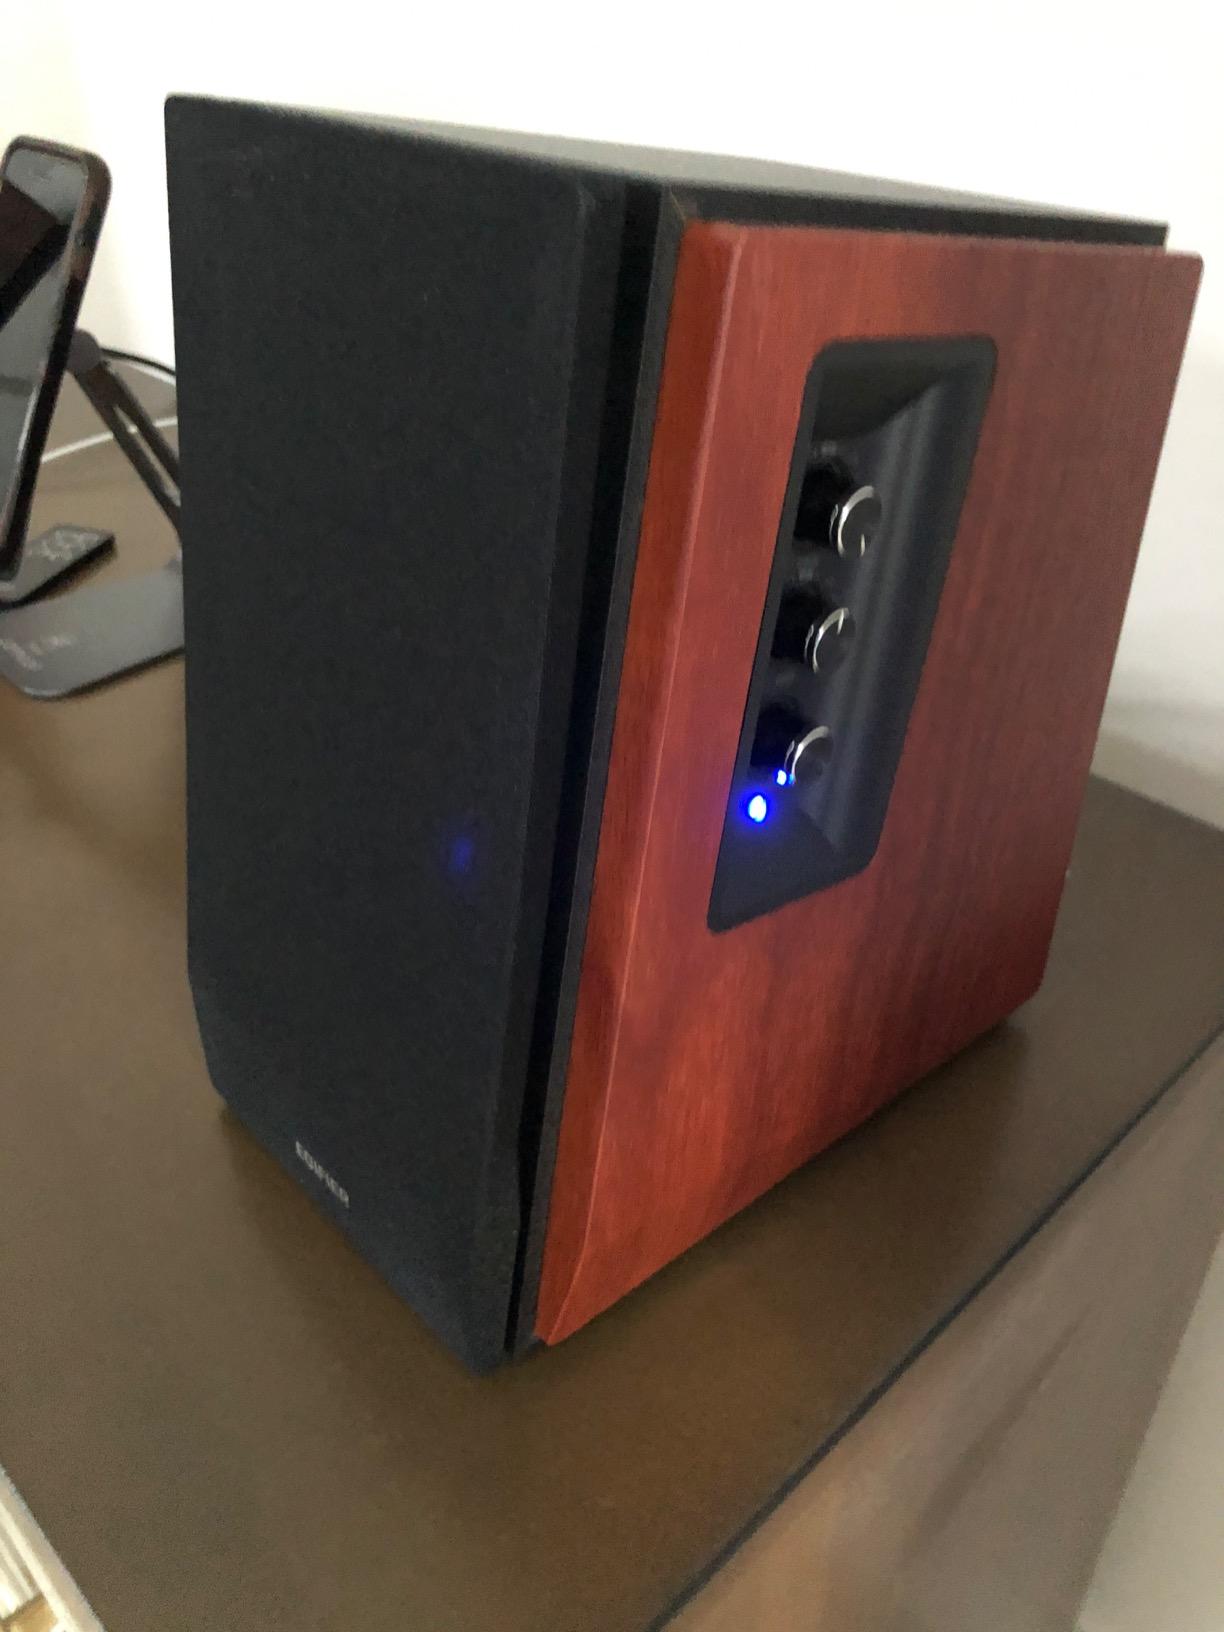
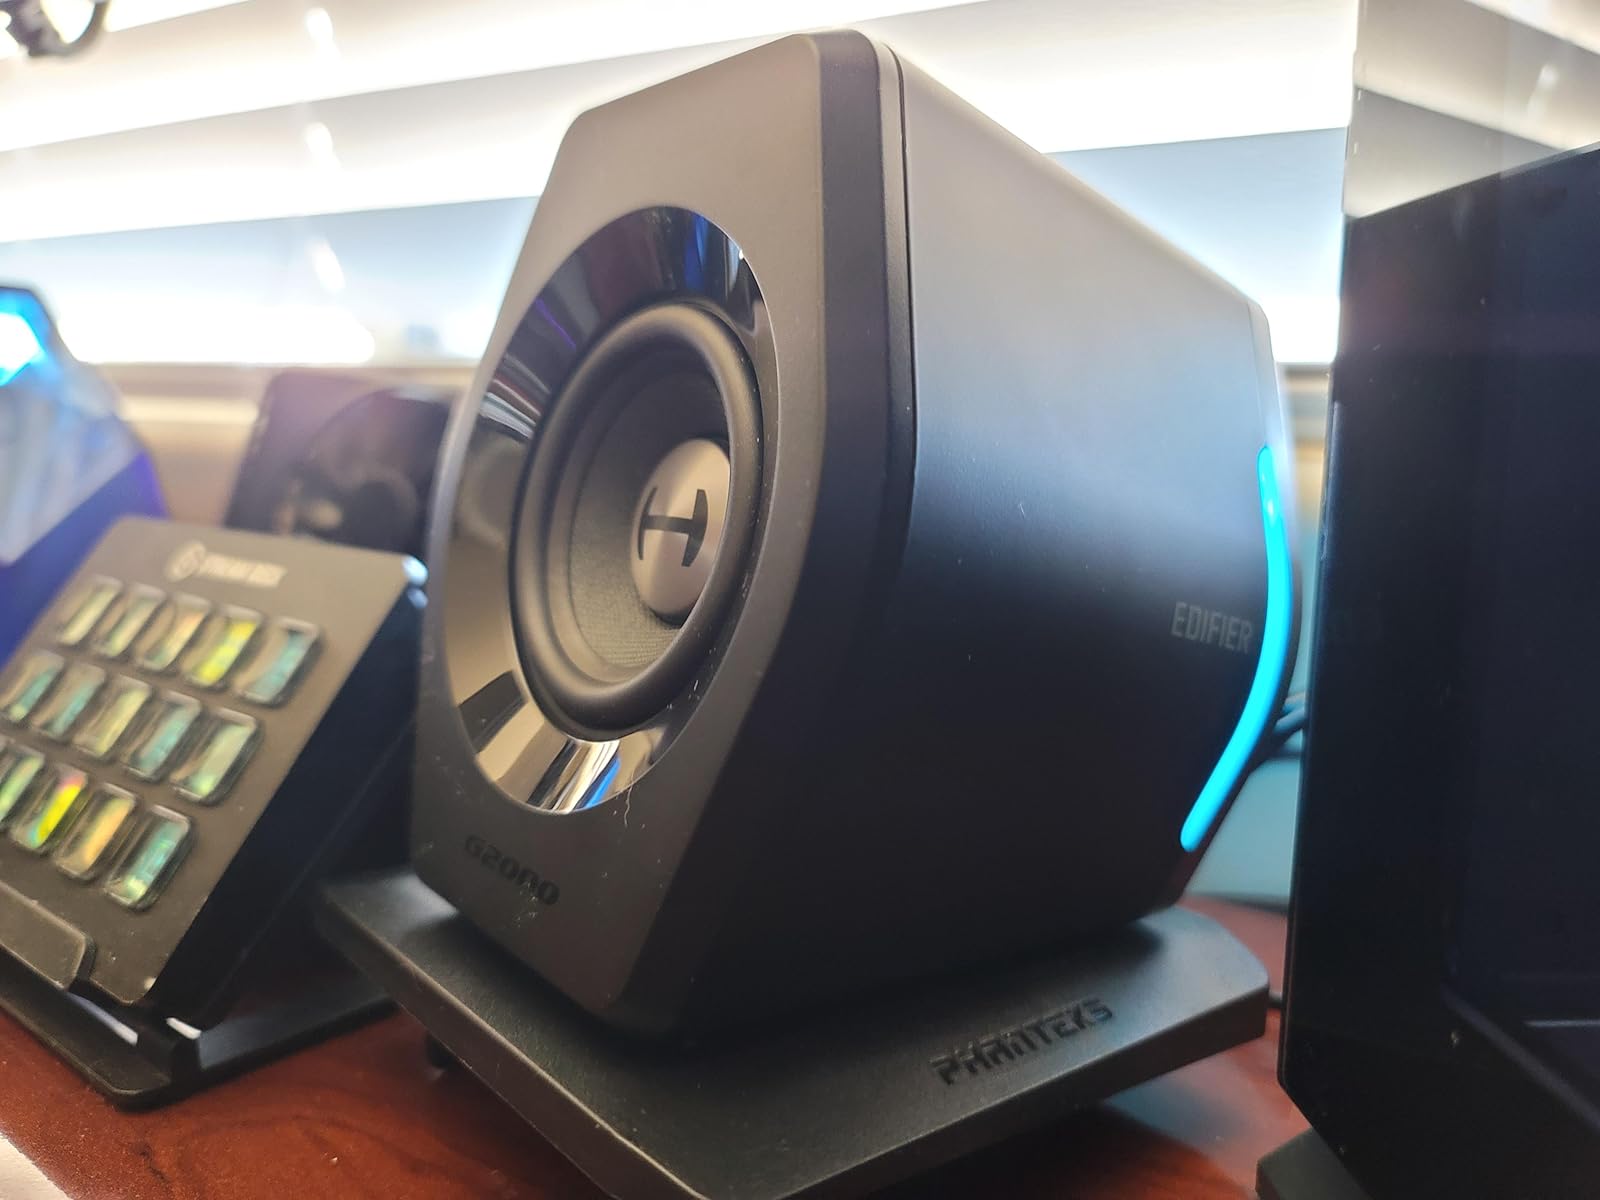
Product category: speaker
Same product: no